Ustad Mansur

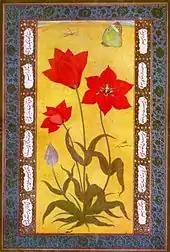
Tulip from Kashmir (c. 1610) by Mansur Naqqash

The year of Mansur's birth is unknown. His name was suffixed in some early miniatures as "Naqqash", which can refer to an artist, painter, or carver, indicating that he came from a family that was in an artistic profession. A single miniature showing 'Babur meeting his sister' (folio 8, National Museum) is attributed to Mansur but he otherwise finds no mention in Babur's memoirs ("Baburnama"). He was associated with other artists of the period including Basawan, Miskina and Nanha. During Akbar's reign he appears to have been involved only as a colourist in the plates for the Book of Akbar ("Akbarnama") and his name is not mentioned by Abu'l-Fazl among the list of artists. Akbar followed the principle that all artwork should include the name of the artist on the margin. The British Museum's copy of the "Akbarnama" (1604) includes some folios (35,110a,110b and 112a) where his name is prefixed with "ustad" (=master), indicating his rise to excellence.